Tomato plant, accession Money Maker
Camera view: tilt-top (135 deg); turntable rotation: 60 degrees
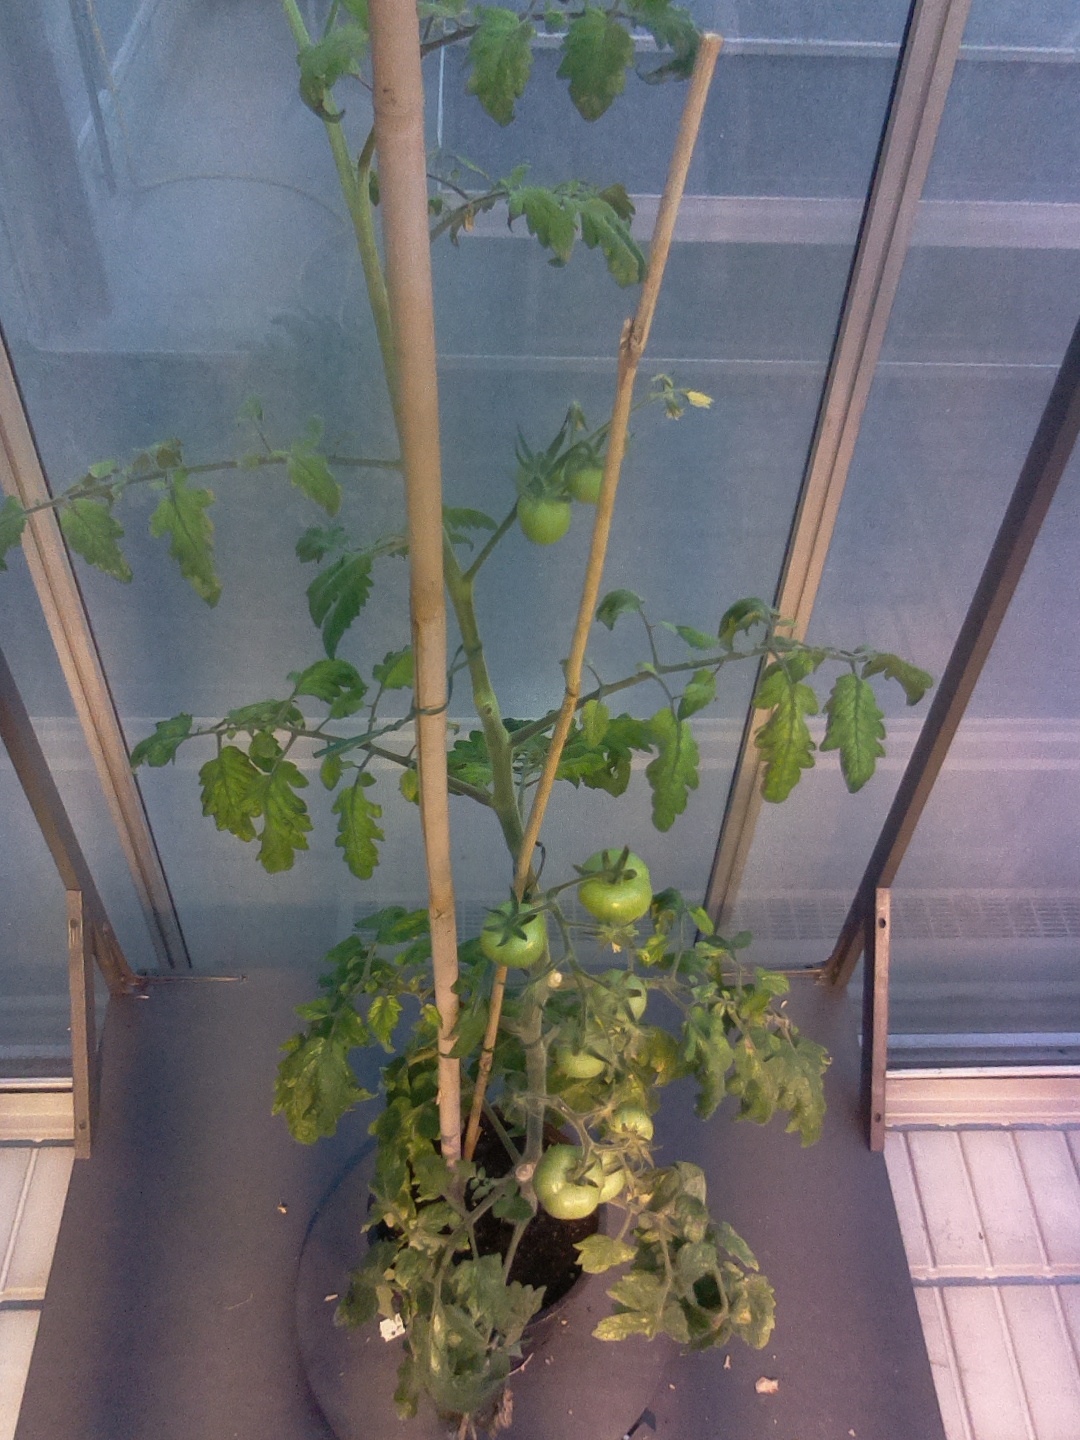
BBCH growth stage 77: 70%-80% of final fruit size